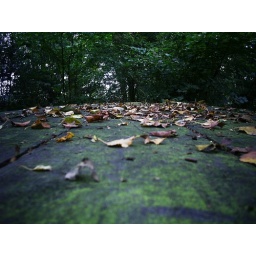
An old wooden picnic bench in the woods, first sign of autumn with the fallen leaves!VIEW IN LARGE SIZE